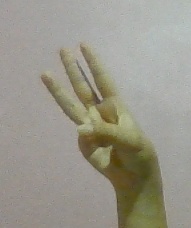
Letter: thaa